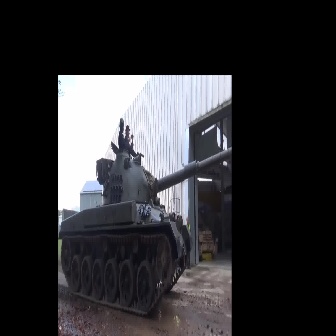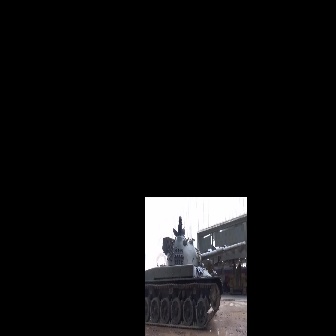
  Please identify the target specified by the bounding box [58,141,230,314] in the first image and locate it in the second image. Return the coordinates in [x_min,y_min,x_max,y_max] format.
Answer: [144,227,245,328]